John Oliver Andrews

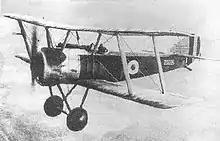
A Sopwith Pup fighter in flight.

Andrews would not score again until after his transfer to No. 66 Squadron RFC flying Sopwith Pups. He brought down his eighth victim, an Albatros two-seater, on 30 April 1917. By 11 July he had run his total to twelve. By now, he had destroyed eight enemy airplanes (including one shared with Lieutenant Robert Saundby), driven down three others out of control, as well as killed Kirmaier and captured his Albatros D.II.